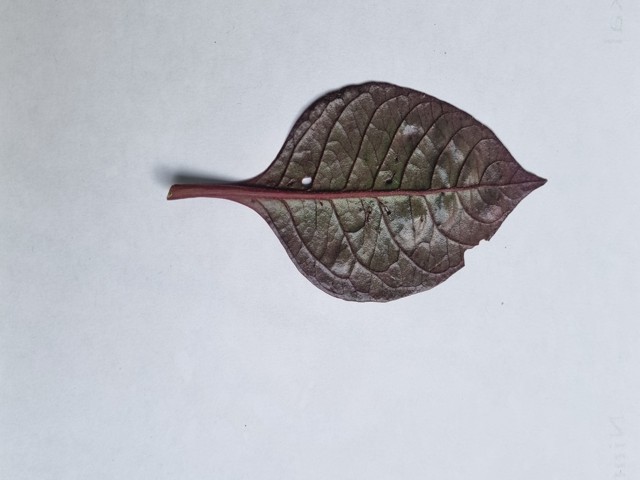
Plant: kalochitra